Palace of Culture

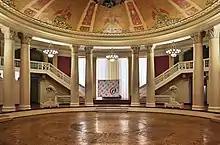
Foyer of the "Palace of Metallurgists" in Nizhny Tagil - one of the most luxurious palaces of culture during the existence of the Soviet Union

The other impression I would record came from a non-official visit to a House of Popular Culture. Here was a fine new building in the factory quarter, surrounded by recreation grounds, provided with one large theater, four smaller assembly halls, fifty rooms for club meetings, recreation and games, headquarters for trade unions, costing two million dollars, frequented daily—or rather, nightly—by five thousand persons as a daily average. Built and controlled, perhaps, by the government? No, but by the voluntary efforts of the trade unions, who tax themselves two percent of their wages to afford their collective life these facilities. The House is staffed and managed by its own elected officers. The contrast with the comparative inactivity of our own working men and with the quasi-philanthropic quality of similar enterprises in my own country left a painful impression. It is true that this House—there is already another similar one in Leningrad—has no intrinsic and necessary connection with communistic theory and practice. The like of it might exist in any large modern industrial center. But there is the fact that the like of it does not exist in the other and more highly developed industrial centers. There it is in Leningrad, as it is not there in Chicago or New York...